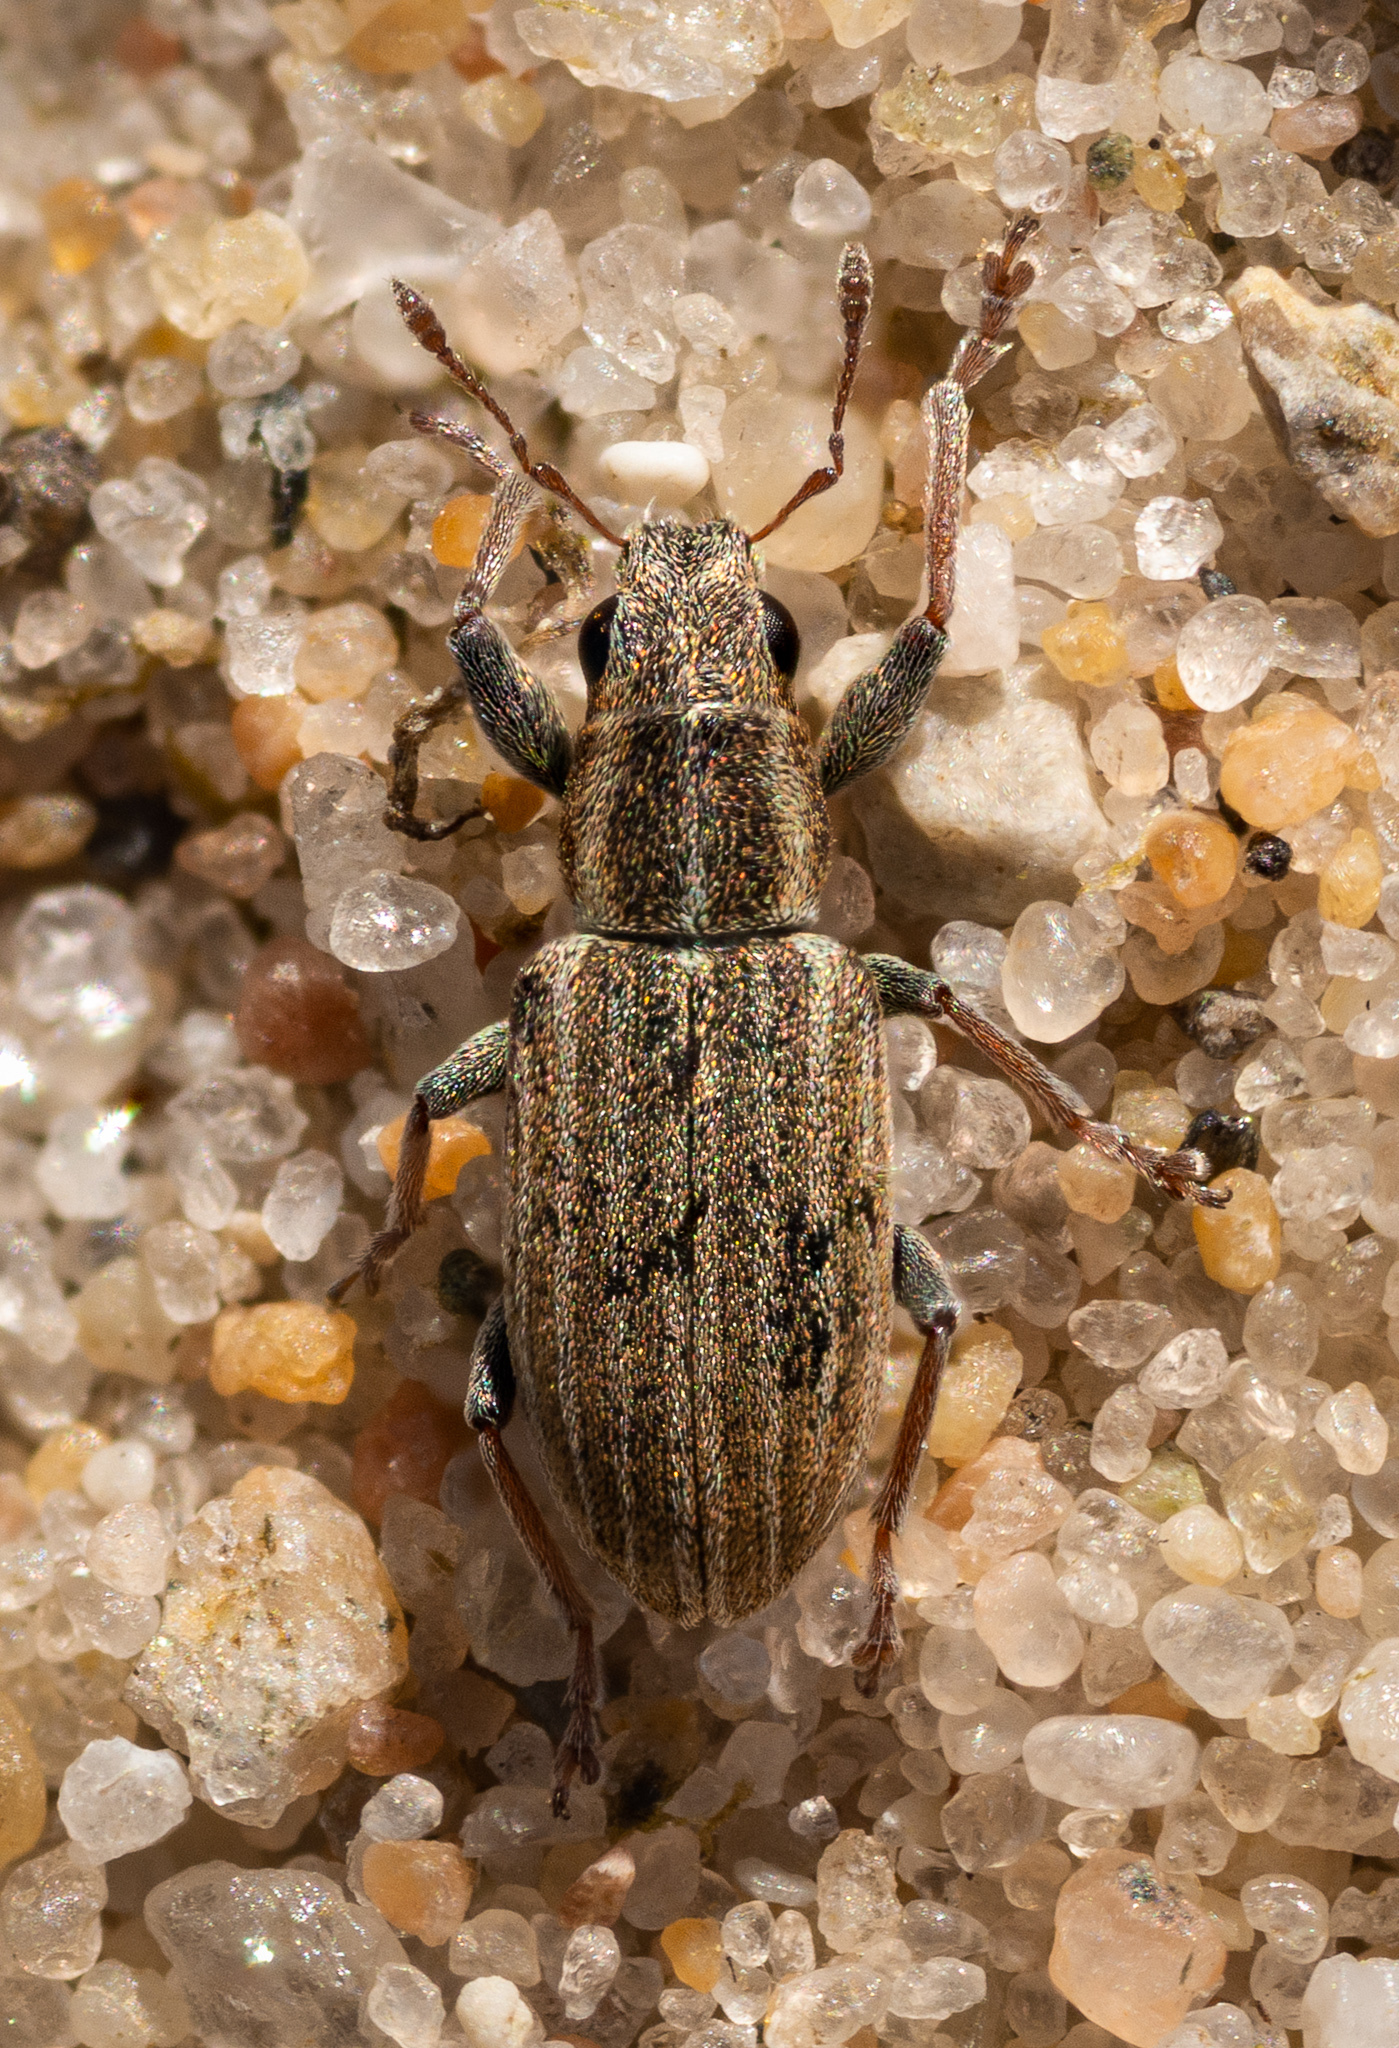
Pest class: pea_leaf_weevil